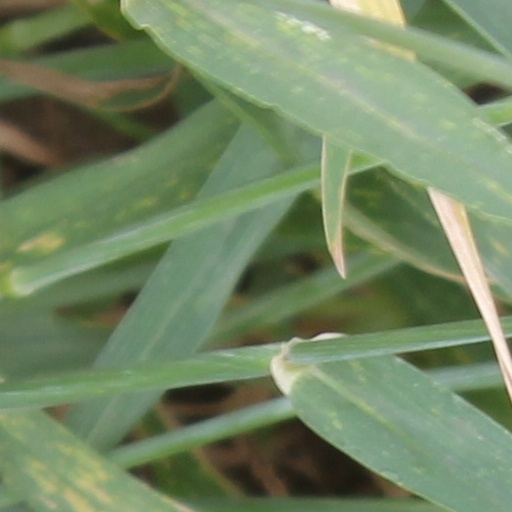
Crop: wheat